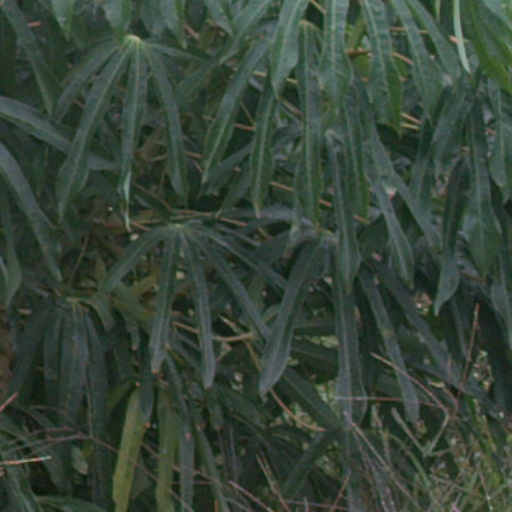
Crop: cassava